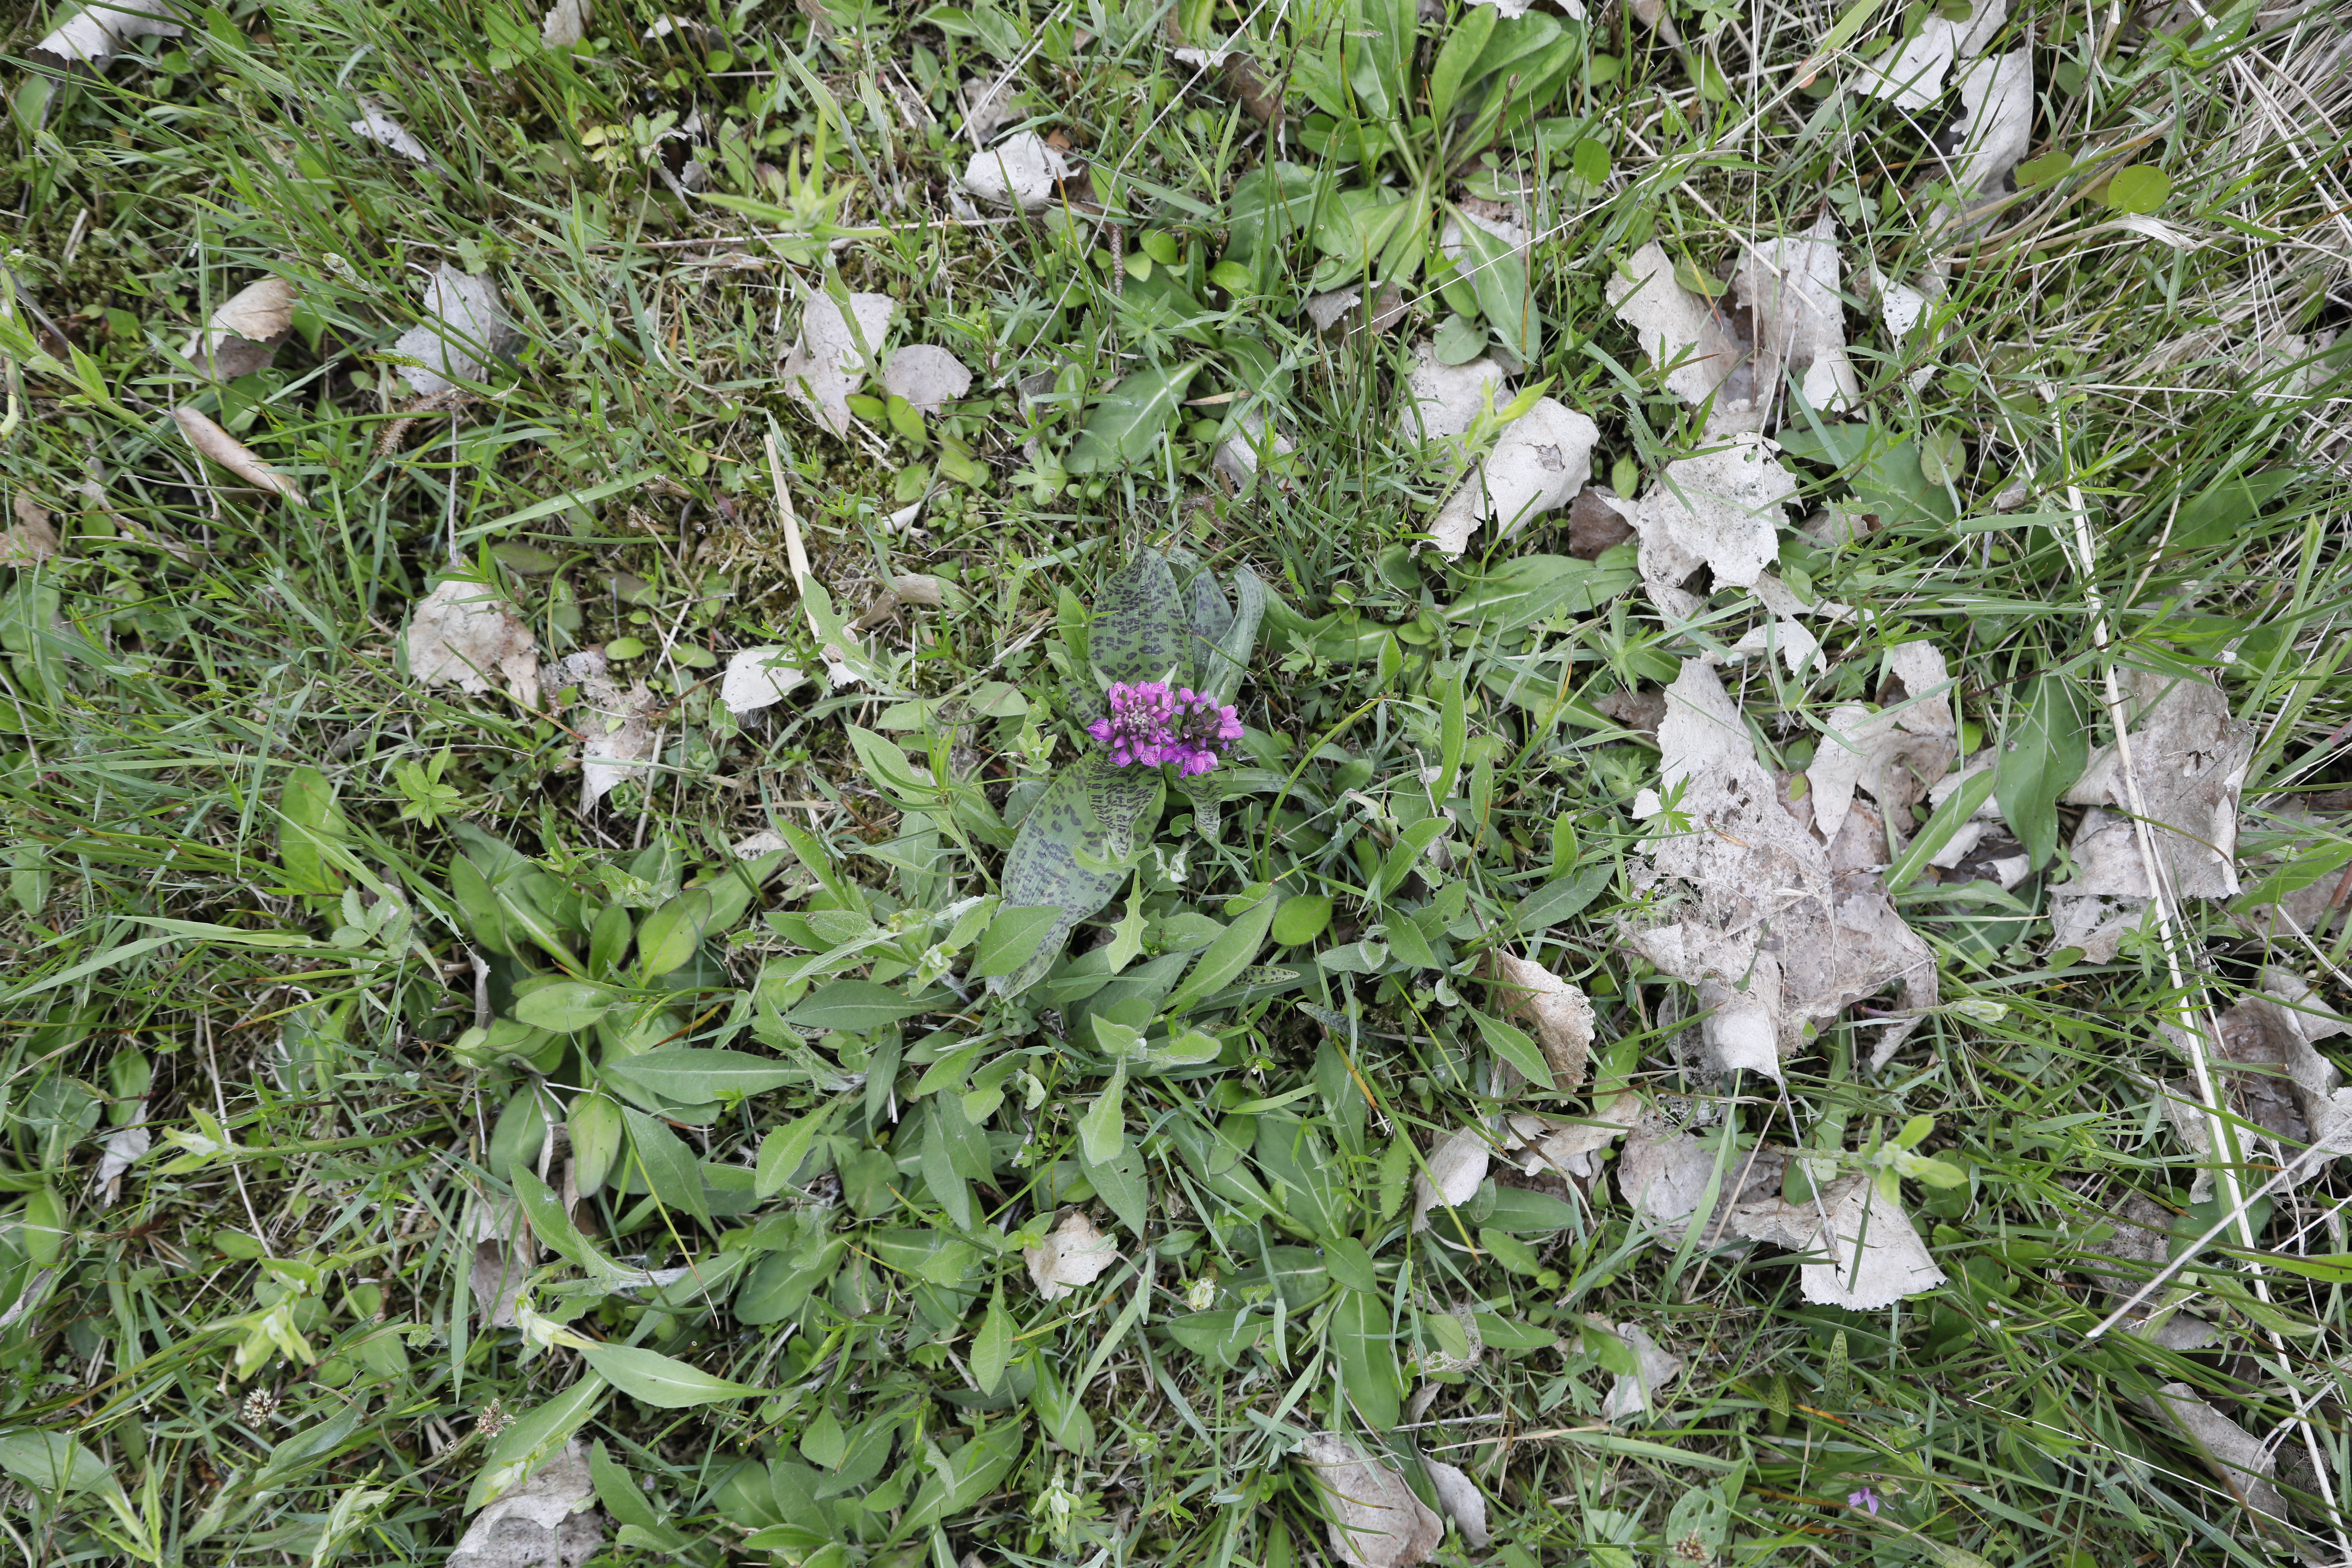
Plant species: Dactylorhiza praetermissa